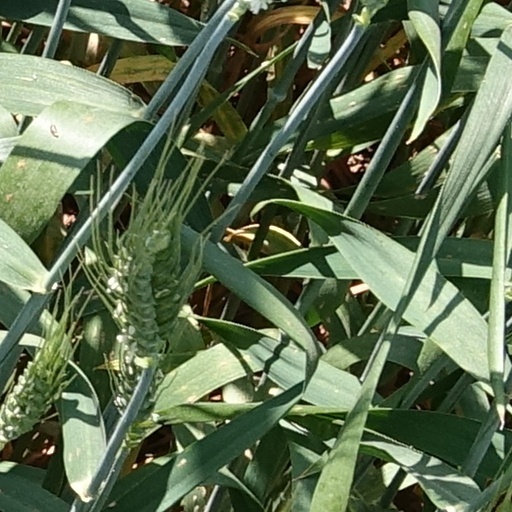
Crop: wheat